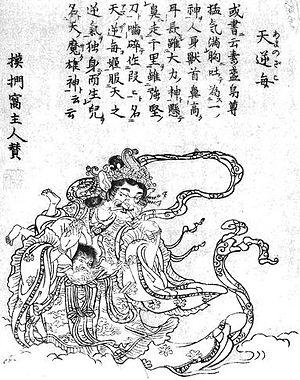
Konjaku gazu zoku hyakki est le deuxième livre de l'artiste japonais Toriyama Sekien de la célèbre série Gazu Hyakki Yagyō publiée ca. 1779. Ces albums sont des bestiaires surnaturels, collections de fantômes, d'esprits, d'apparitions et de monstres, dont beaucoup proviennent de la littérature, du folklore et d'autres arts japonais. Ces œuvres ont exercé une profonde influence sur l'imagerie yōkai ultérieure au Japon.
Amanozako est une monstrueuse déesse de la mythologie japonaise. On la mentionne notamment dans le Kujiki.